Taylor Soule

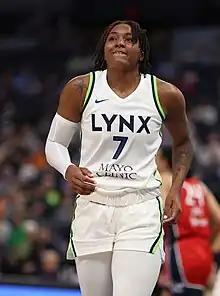
Soule with the Minnesota Lynx in 2023

Taylor Soule (born January 5, 2000) is an American professional basketball player who played for the Minnesota Lynx and Chicago Sky of the Women's National Basketball Association (WNBA). She was drafted in the third round of the 2023 WNBA Draft by the Lynx. She played college basketball at Boston College and Virginia Tech.